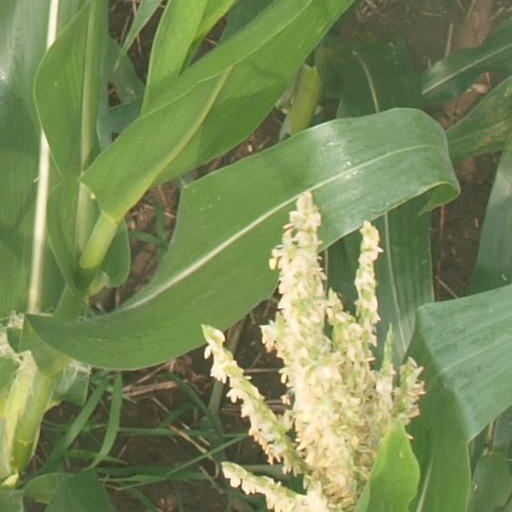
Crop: maize; corn